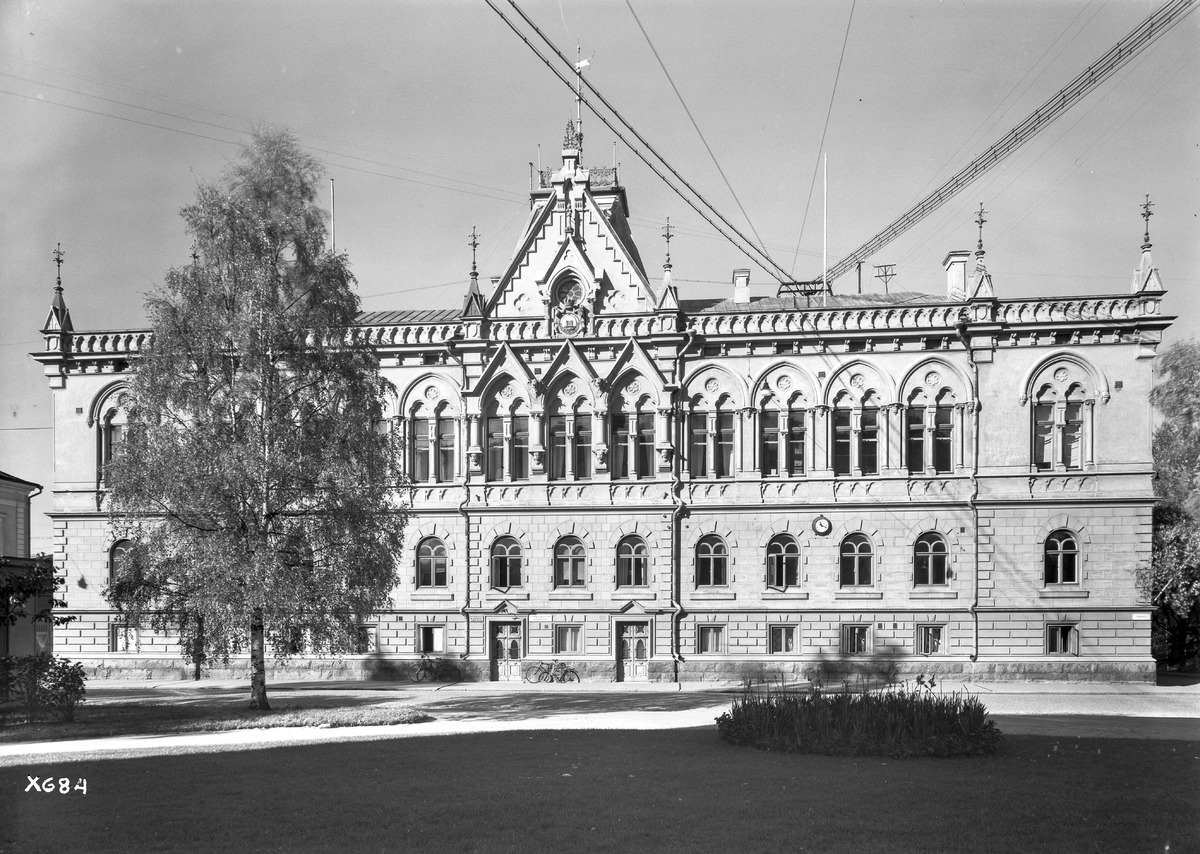
Oulun vanha kaupungintalo
Oulu's old city hall
sisällön kuvaus: Oulun vanha kaupungintalo vuonna 1936. content description: Oulu's old city hall in 1936.
Vuosi: 1936
Paikka: Suomi, Oulu, Suomi, Pohjois-Pohjanmaa, Oulu
Aiheet: ulkokuva; rakennukset; kaupungintalot; city halls; town halls; buildings